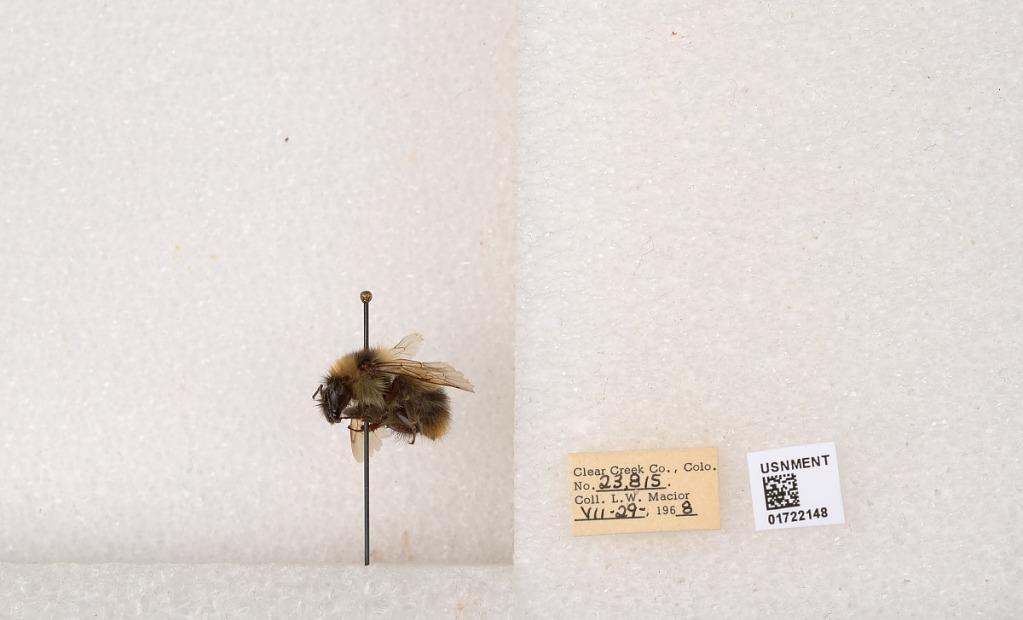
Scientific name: Bombus kirbyellus
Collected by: L. Macior
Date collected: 1968-7-29
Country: United States
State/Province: Colorado
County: Clear Creek
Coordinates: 39.6891, -105.644